Technician

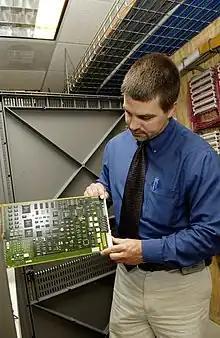
Systems technician checks a circuit card that delivers telecommunications services to the Cancer Information Service at the National Cancer Institute

A technician is a worker in a field of technology who is proficient in the relevant skill and technique, with a relatively practical understanding of the theoretical principles.